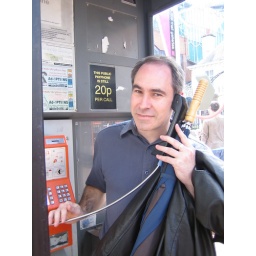
As many people as you can fit in a phone box